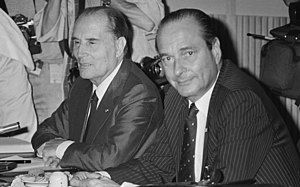
Frankrigs præsidenter
De to franske præsidenter Francois Mitterrand (tv.) og efterfølgeren Jacques Chirac sammen ved et EF-topmøde i Haag i juni 1986.
Louis-Napoléon Bonaparte